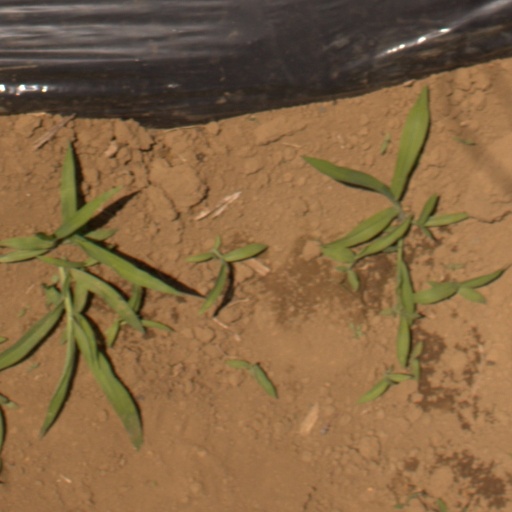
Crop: Jerusalem artichoke